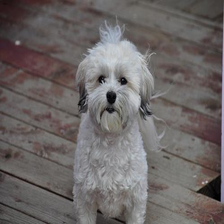
Species: dog
Breed: havanese